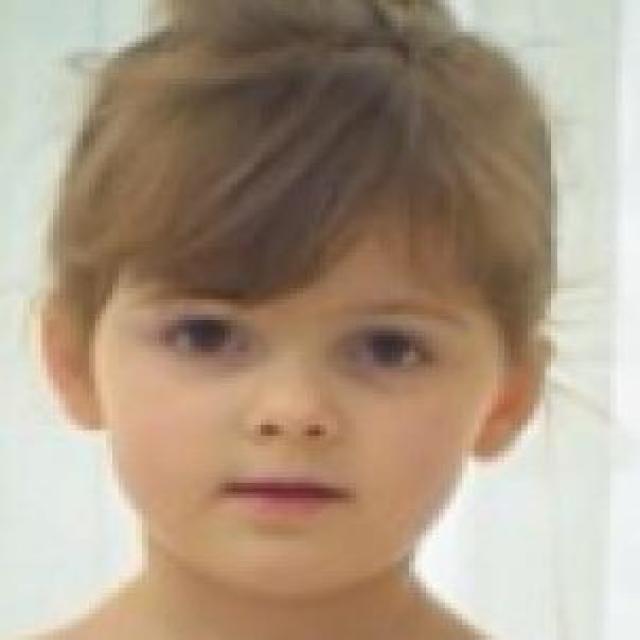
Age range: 0-12